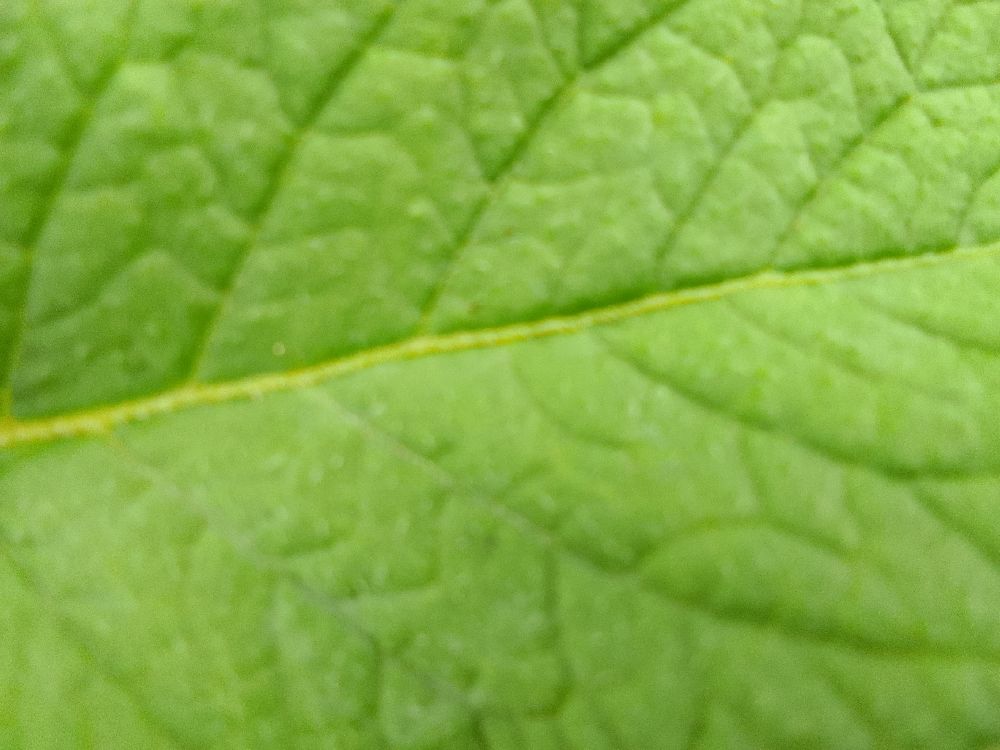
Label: Healthy